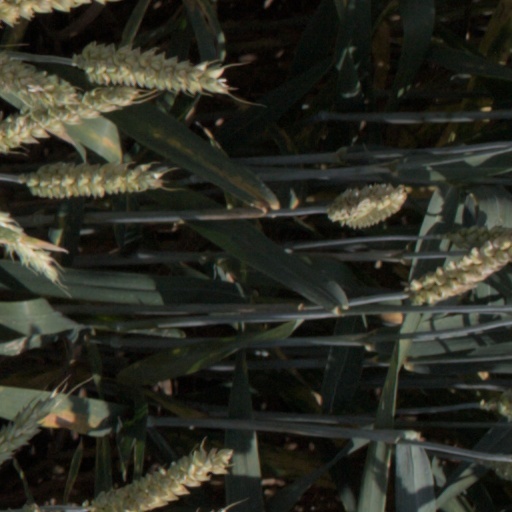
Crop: wheat